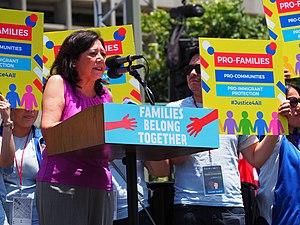
More than 50,000 protesters gathered at Grand Park in downtown L.A. to protest President Trump's ""zero tolerance"" immigration policy that resulted in 2,300 children being separated from their families after they illegally crossed the border into the U.S."